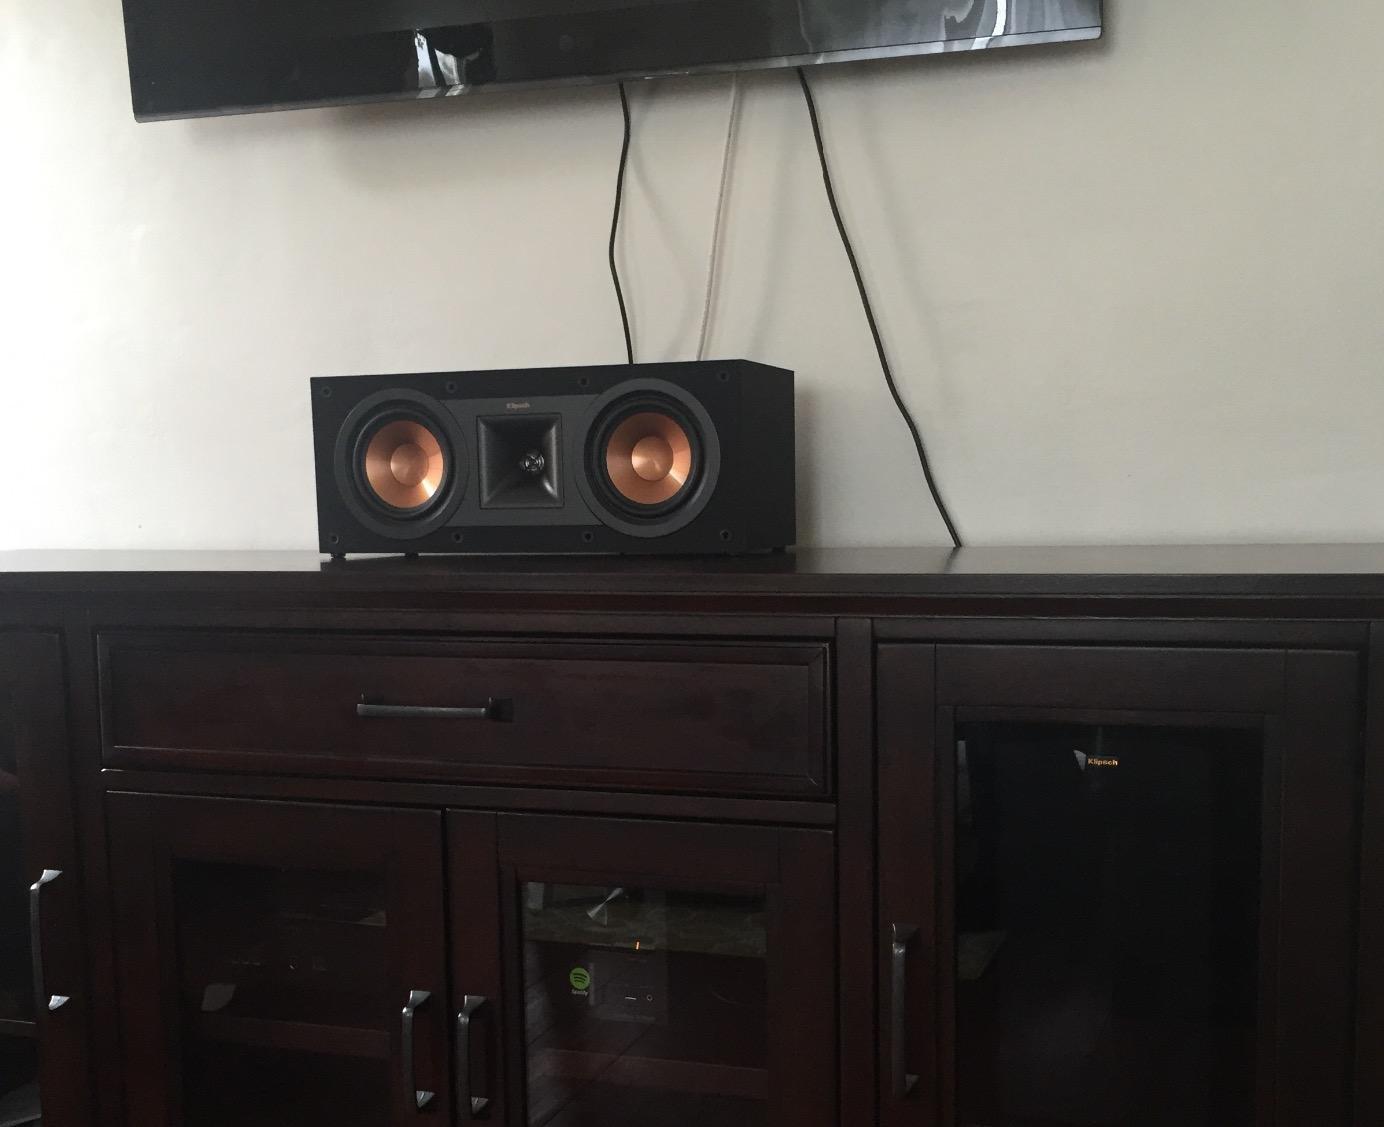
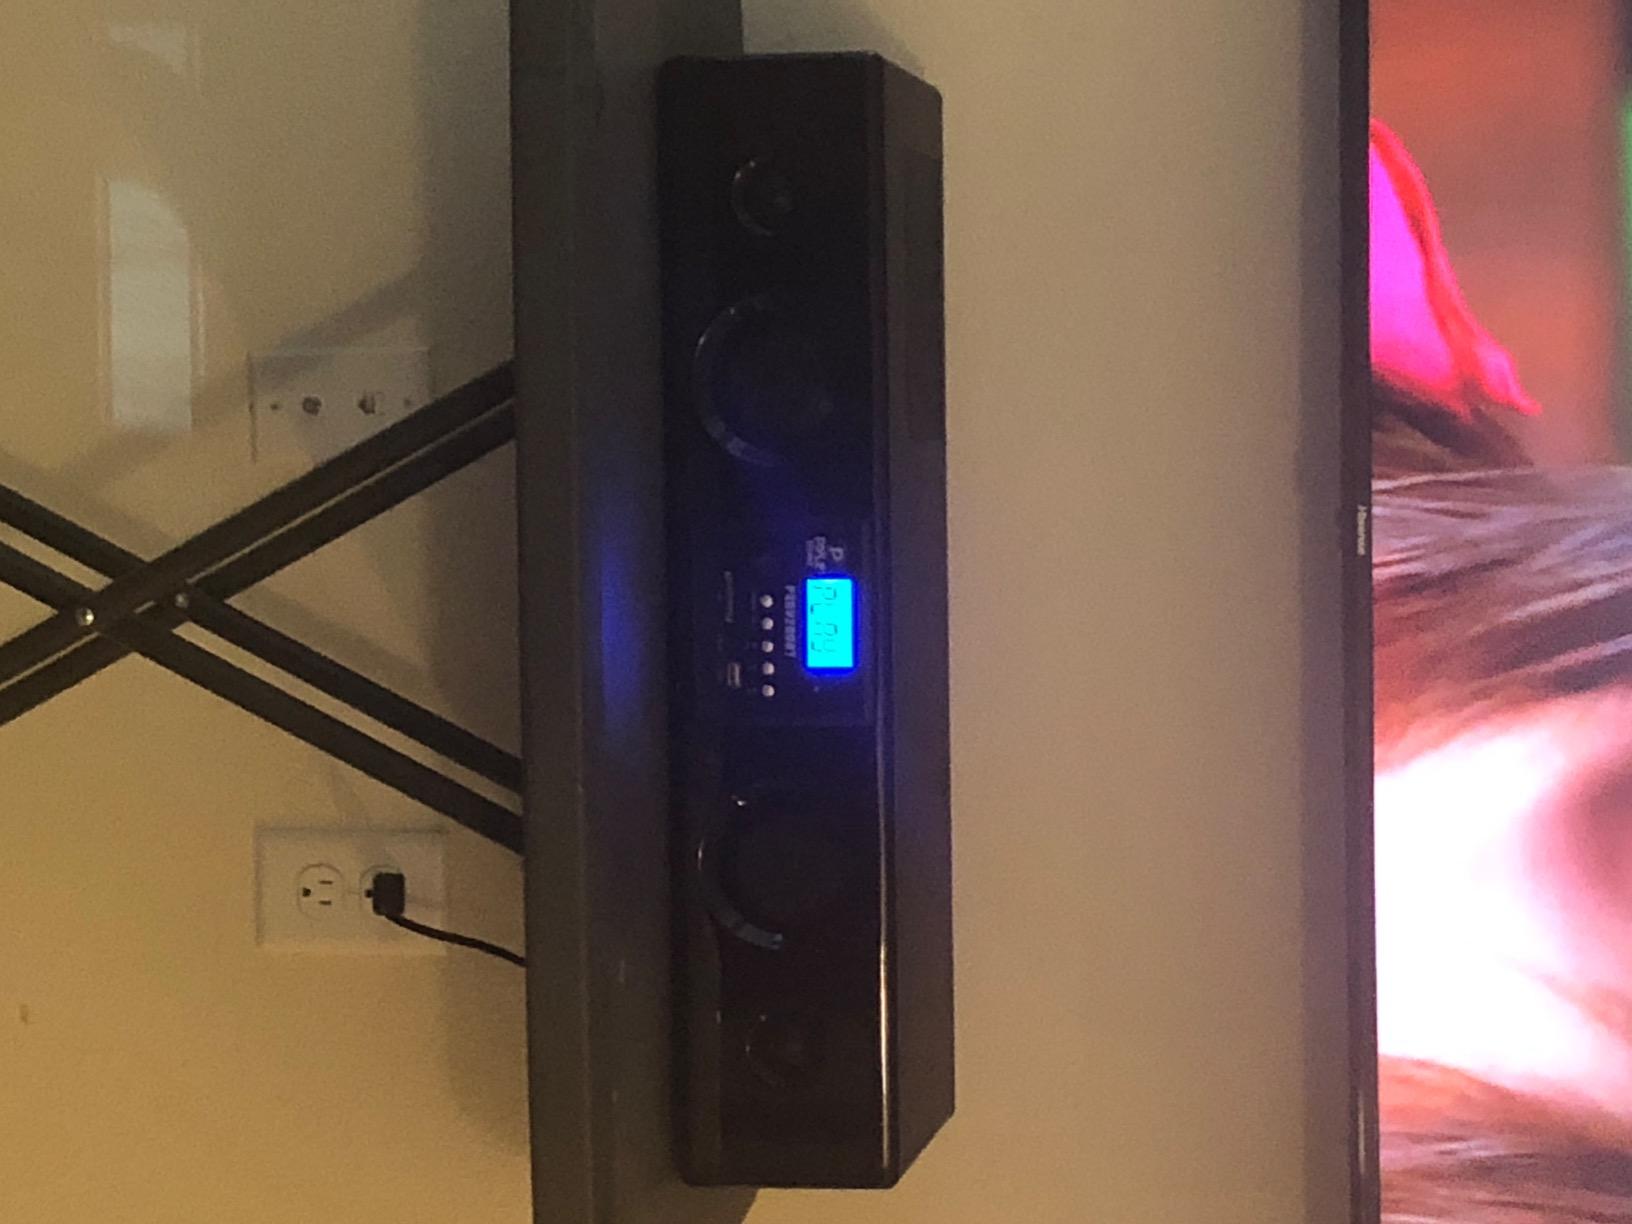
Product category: speaker
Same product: no